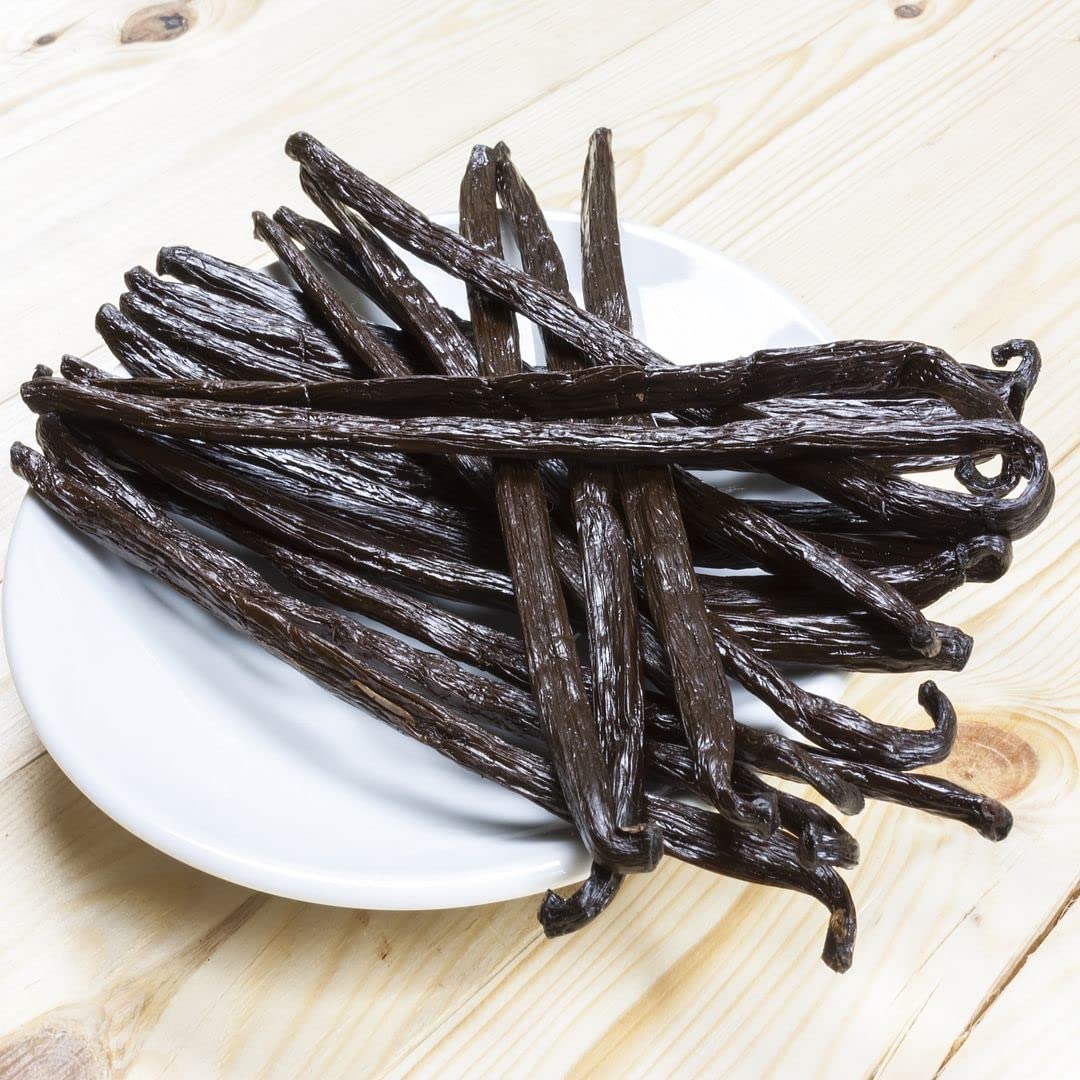
Item Name: 1 oz Hawaiian Vanilla Beans Whole Grade A Vanilla Pods for Homemade Vanilla Extract, Baking, Ice Cream, Flavoring, & Vanilla Powder
Product Description: Vanilla beans originated in Mexico and are sun cured for months using the traditional Bourbon drying method. They are now found all over the world from places like Madagascar to Indonesia to Papa New Guinea PNG farms. The scent consists of a heavenly buttery aroma with a rich, black or dark brown color and a very oily outside surface. The interior of the bean is where the magic is at and consists of millions of black, tiny vanilla seeds that are waiting to be scraped out. Our beans are traditionally cured to develop the full, complex vanilla flavor made of over 200 organic compounds and artificial vanilla (vanillin) cannot properly replicate the complexity of natural vanilla. The entire process takes anywhere from 6 to 9 months after pollination and our farmers have turned vanilla processing and curing into an art. This region remains the industry quality benchmark for producing vanilla planifolia with high vanillin content. <br><br>There are so many recipes that can be created with vanilla beans! Desserts such as vanilla bean ice cream, creme brulee, cup cakes, or cookies can be created with these magical beans. Homemade KAHLUA or Vanilla Extract is also a very popular gift & can be made using a simple vodka infusion method! Bonus points for using the spent vanilla beans after the extract making process for creating vanilla sugar!<br><br>Our beans are triple inspected throughout their journey. First, they are inspected by our farmers who have hundreds of years of experience. The second inspection is before bulk storage for transport. The final inspection is done at our warehouse moments before packing your shipment where we check the smell, quality, and appearance.
Value: 1.0
Unit: Ounce

Price: 19.99